Howard Hille Johnson

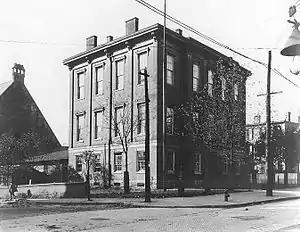
The Linsly Institute building (built 1858) in Wheeling, the West Virginia capitol building when Johnson's bill establishing the West Virginia Schools for the Deaf and Blind was passed on March 3, 1870

While Johnson was teaching at Moorefield in early 1869, he decided to establish a state school for the education of the blind; no provision for such a school had been made in the new state's public-school system since its creation six years earlier. Before West Virginia statehood, deaf and blind youth in western Virginia attended the Virginia School for the Deaf and the Blind in Staunton (as Johnson had). After statehood, deaf and blind West Virginia children attended schools for the deaf and blind in neighboring states; West Virginia paid their tuition. Hoping to expedite the foundation of a state school for the blind, Johnson began a correspondence with newly-inaugurated Governor William E. Stevenson (who assured Johnson of his "sympathy and support" for the school). In addition to lobbying the governor, Johnson began canvassing the state to arouse public support for the proposed school.